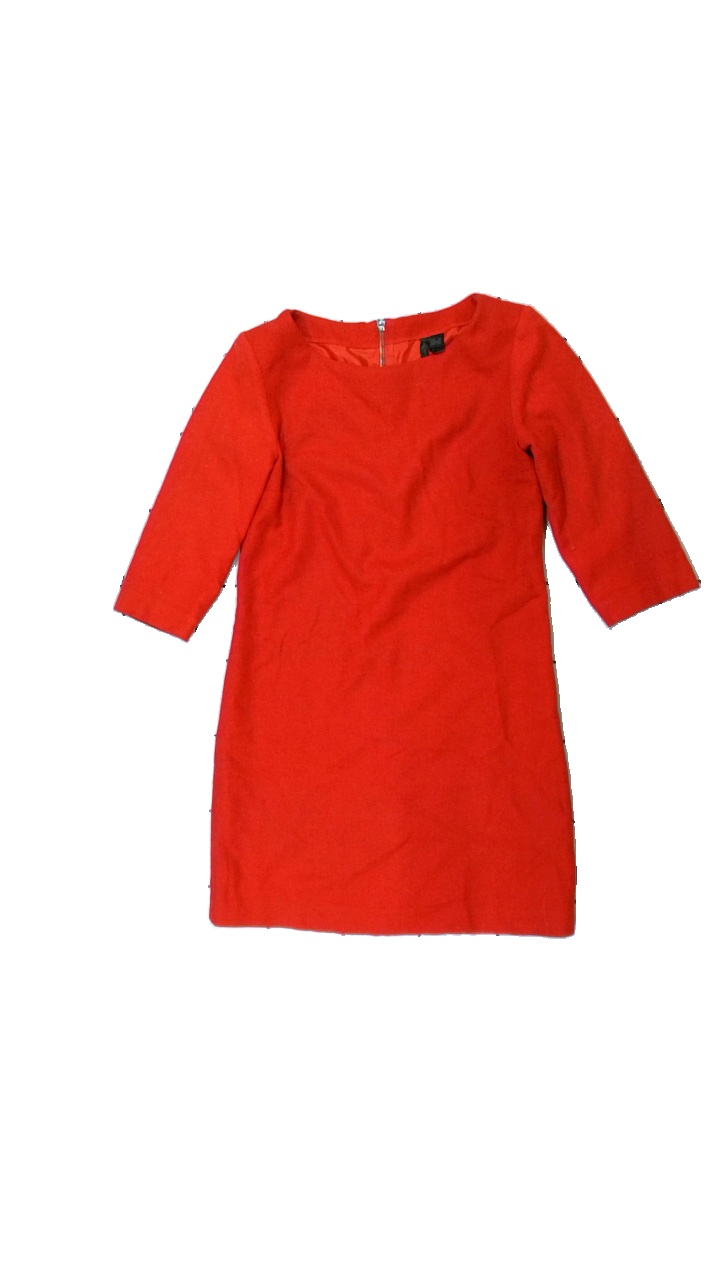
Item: Dress (Ladies)
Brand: Mango
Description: Red short dress from Mango, size XS. Poor condition.
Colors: Red
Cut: Regular, C-collar
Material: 55% wool, 45% poly
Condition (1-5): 2
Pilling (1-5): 3
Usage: Export
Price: <50